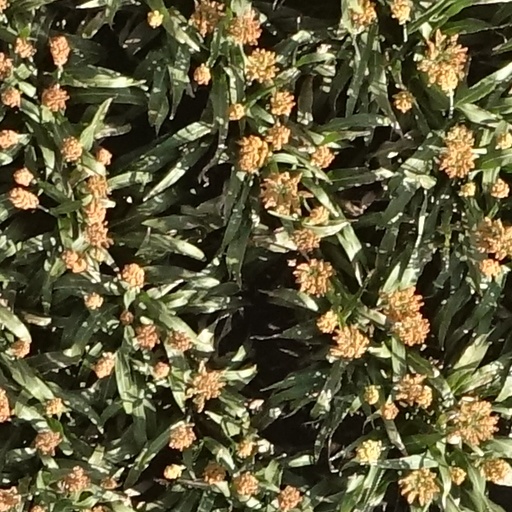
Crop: sorghum